Sámi Americans

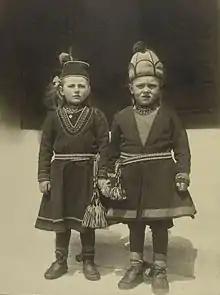
Sámi children photographed at Ellis Island by Augustus Frederick Sherman, c. 1910.

The majority of Sámi immigrants to the United States were documented based on their nationality, rather than their ethnicity. Ship manifests documenting the ethnic origins of their passengers to the United States often labeled Sámi migrants by their national origins, and when these migrants were processed on arrival to the United States, most were then marked as ethnically Norwegian, Finnish or Swedish. Because of this, it is unknown how many came to the U.S. during the late 19th and early 20th centuries along with other Scandinavian immigrants.